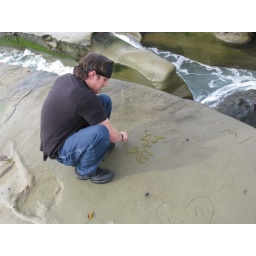
Me carving mine and Danielle's initials in the hard sand at a beach in La Jolla. January 15th 2010